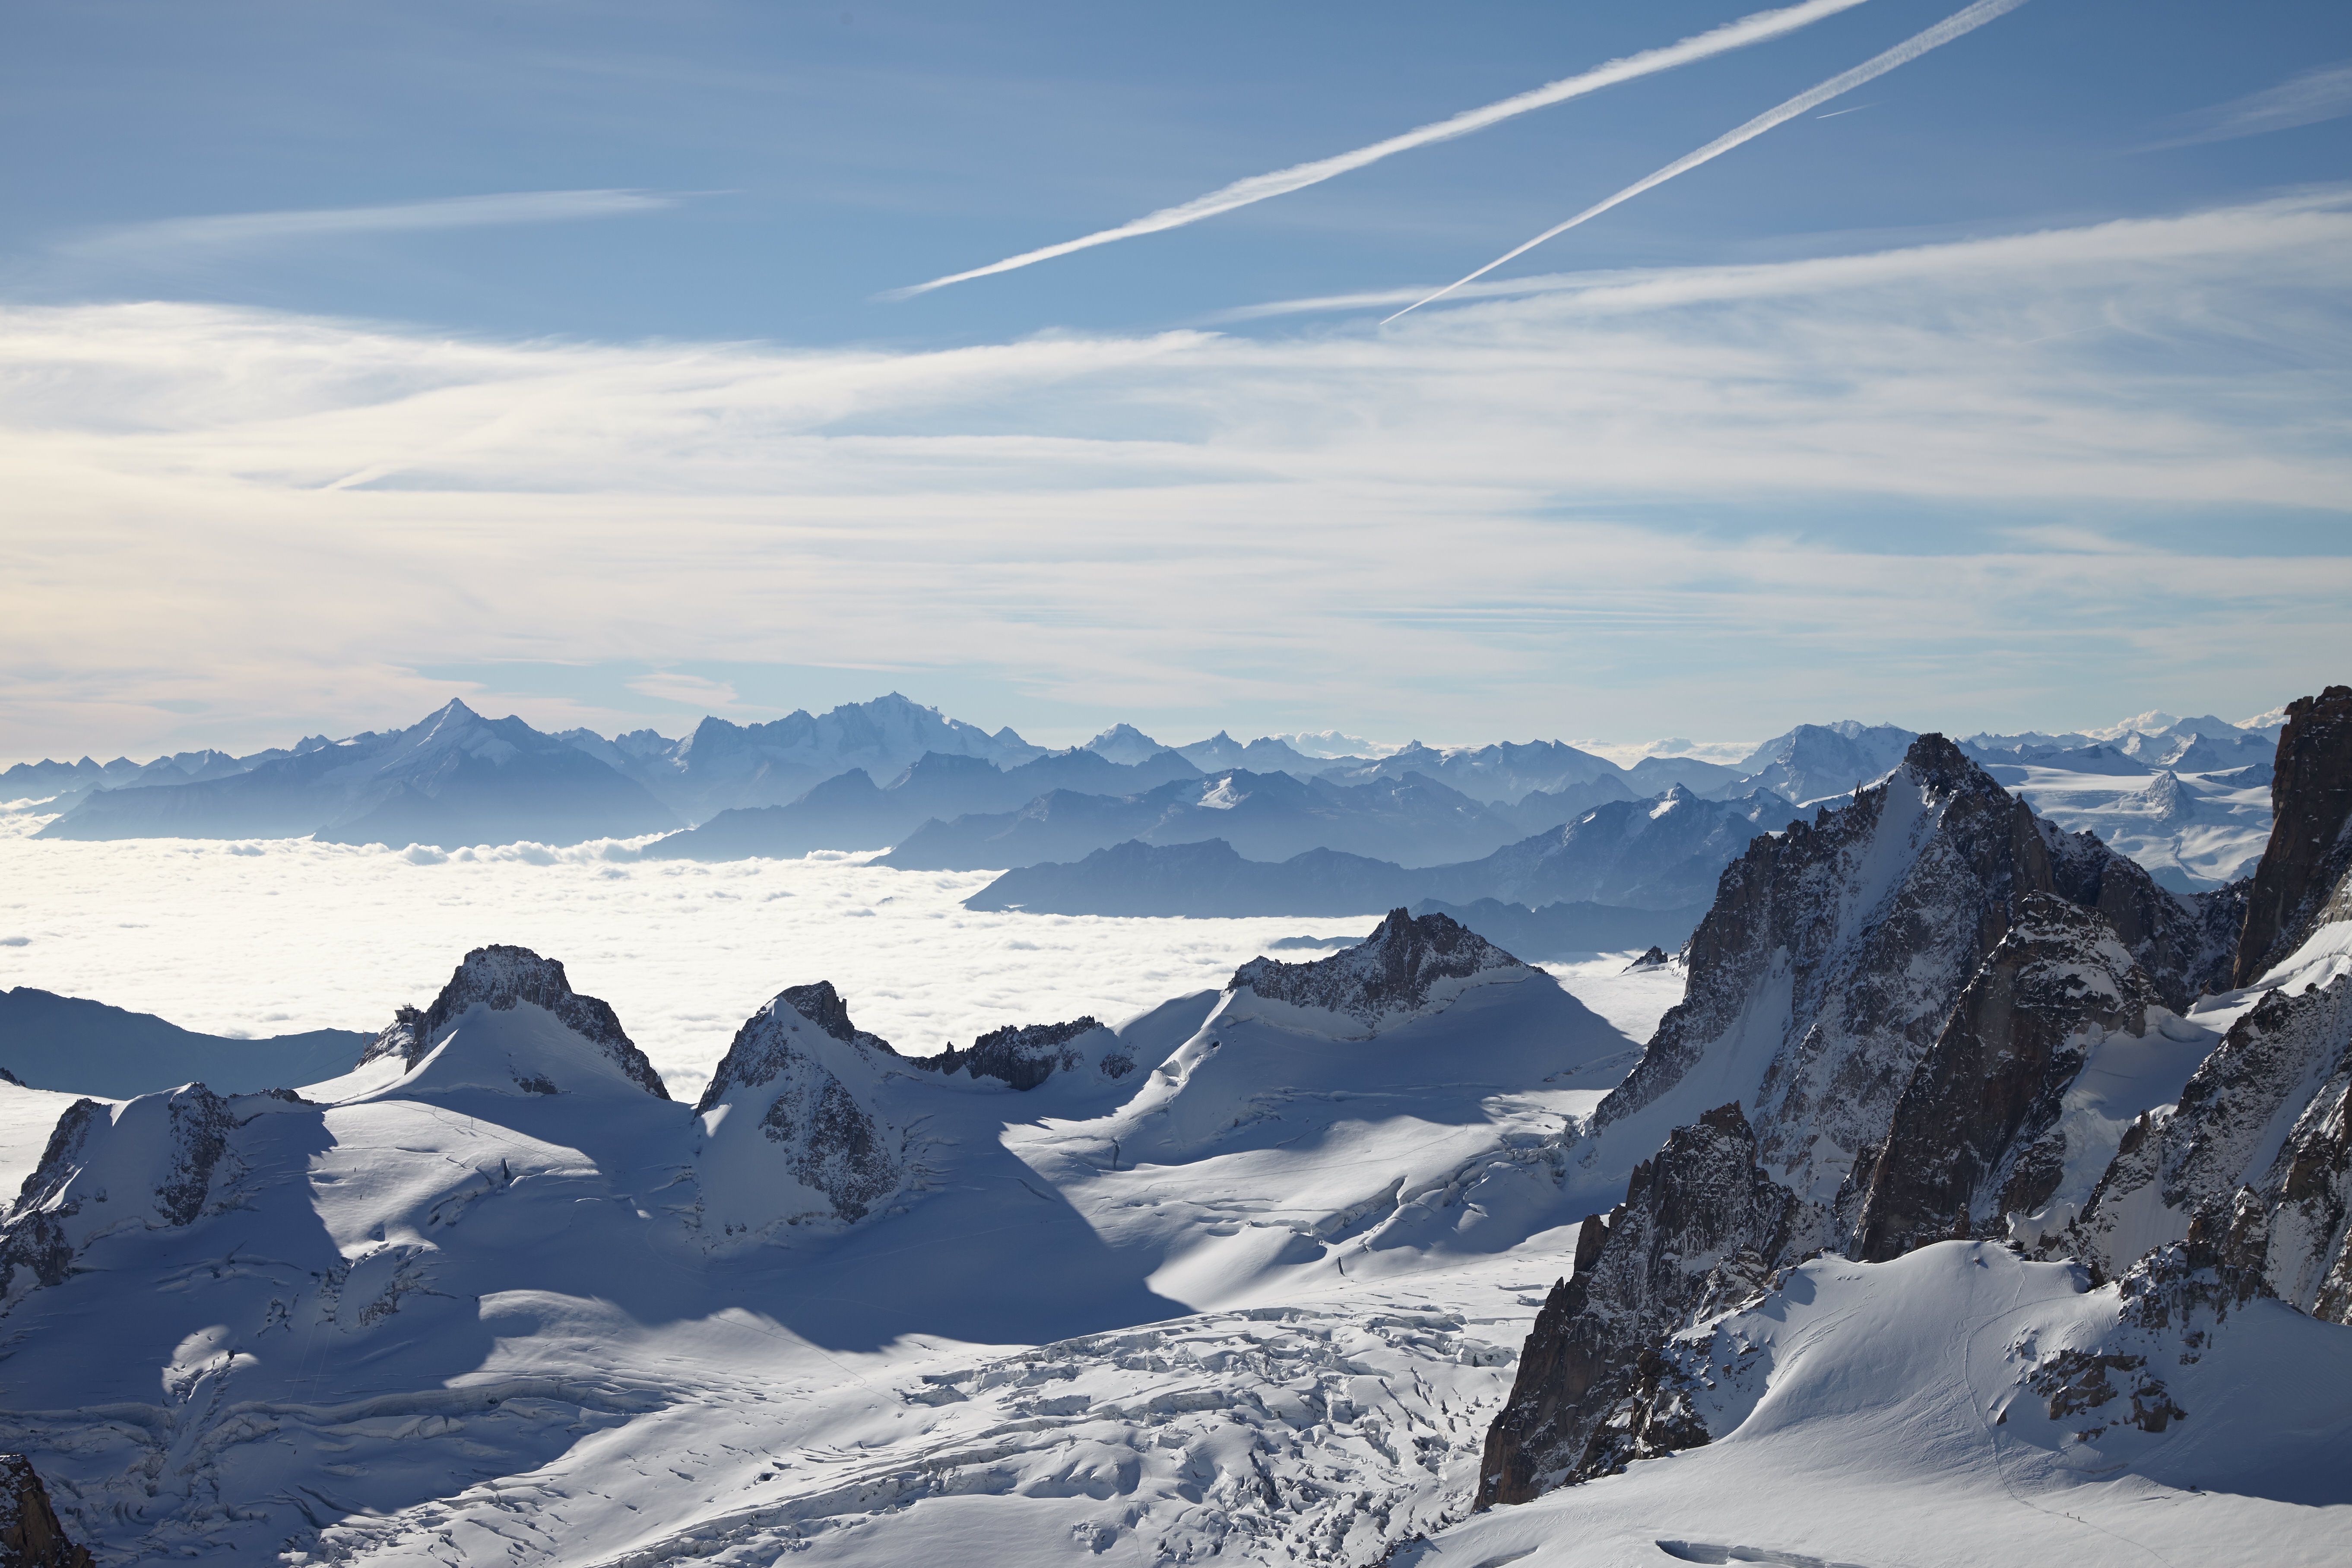
landscape, mountain, snow, winter, cloud, adventure, mountain range, scenic, weather, altitude, skiing, season, ridge, summit, chamonix, mountaineering, winter sport, sports, resort, mountains, alps, plateau, piste, landform, ski touring, ski mountaineering, geographical feature, mountainous landforms, geological phenomenon